Gbenga Akinnagbe

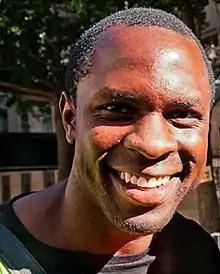
Akinnagbe in 2012

Olugbenga Enitan Temitope Akinnagbe (born December 12, 1978) is a Nigerian American actor and writer, best known for his roles as Chris Partlow on the HBO series "The Wire" and as Larry Brown on the HBO series "The Deuce".